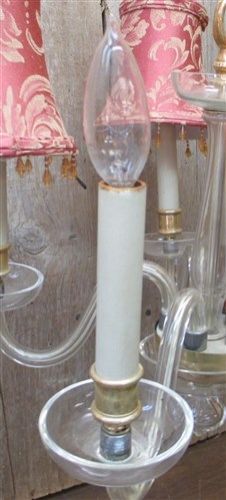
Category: lamp